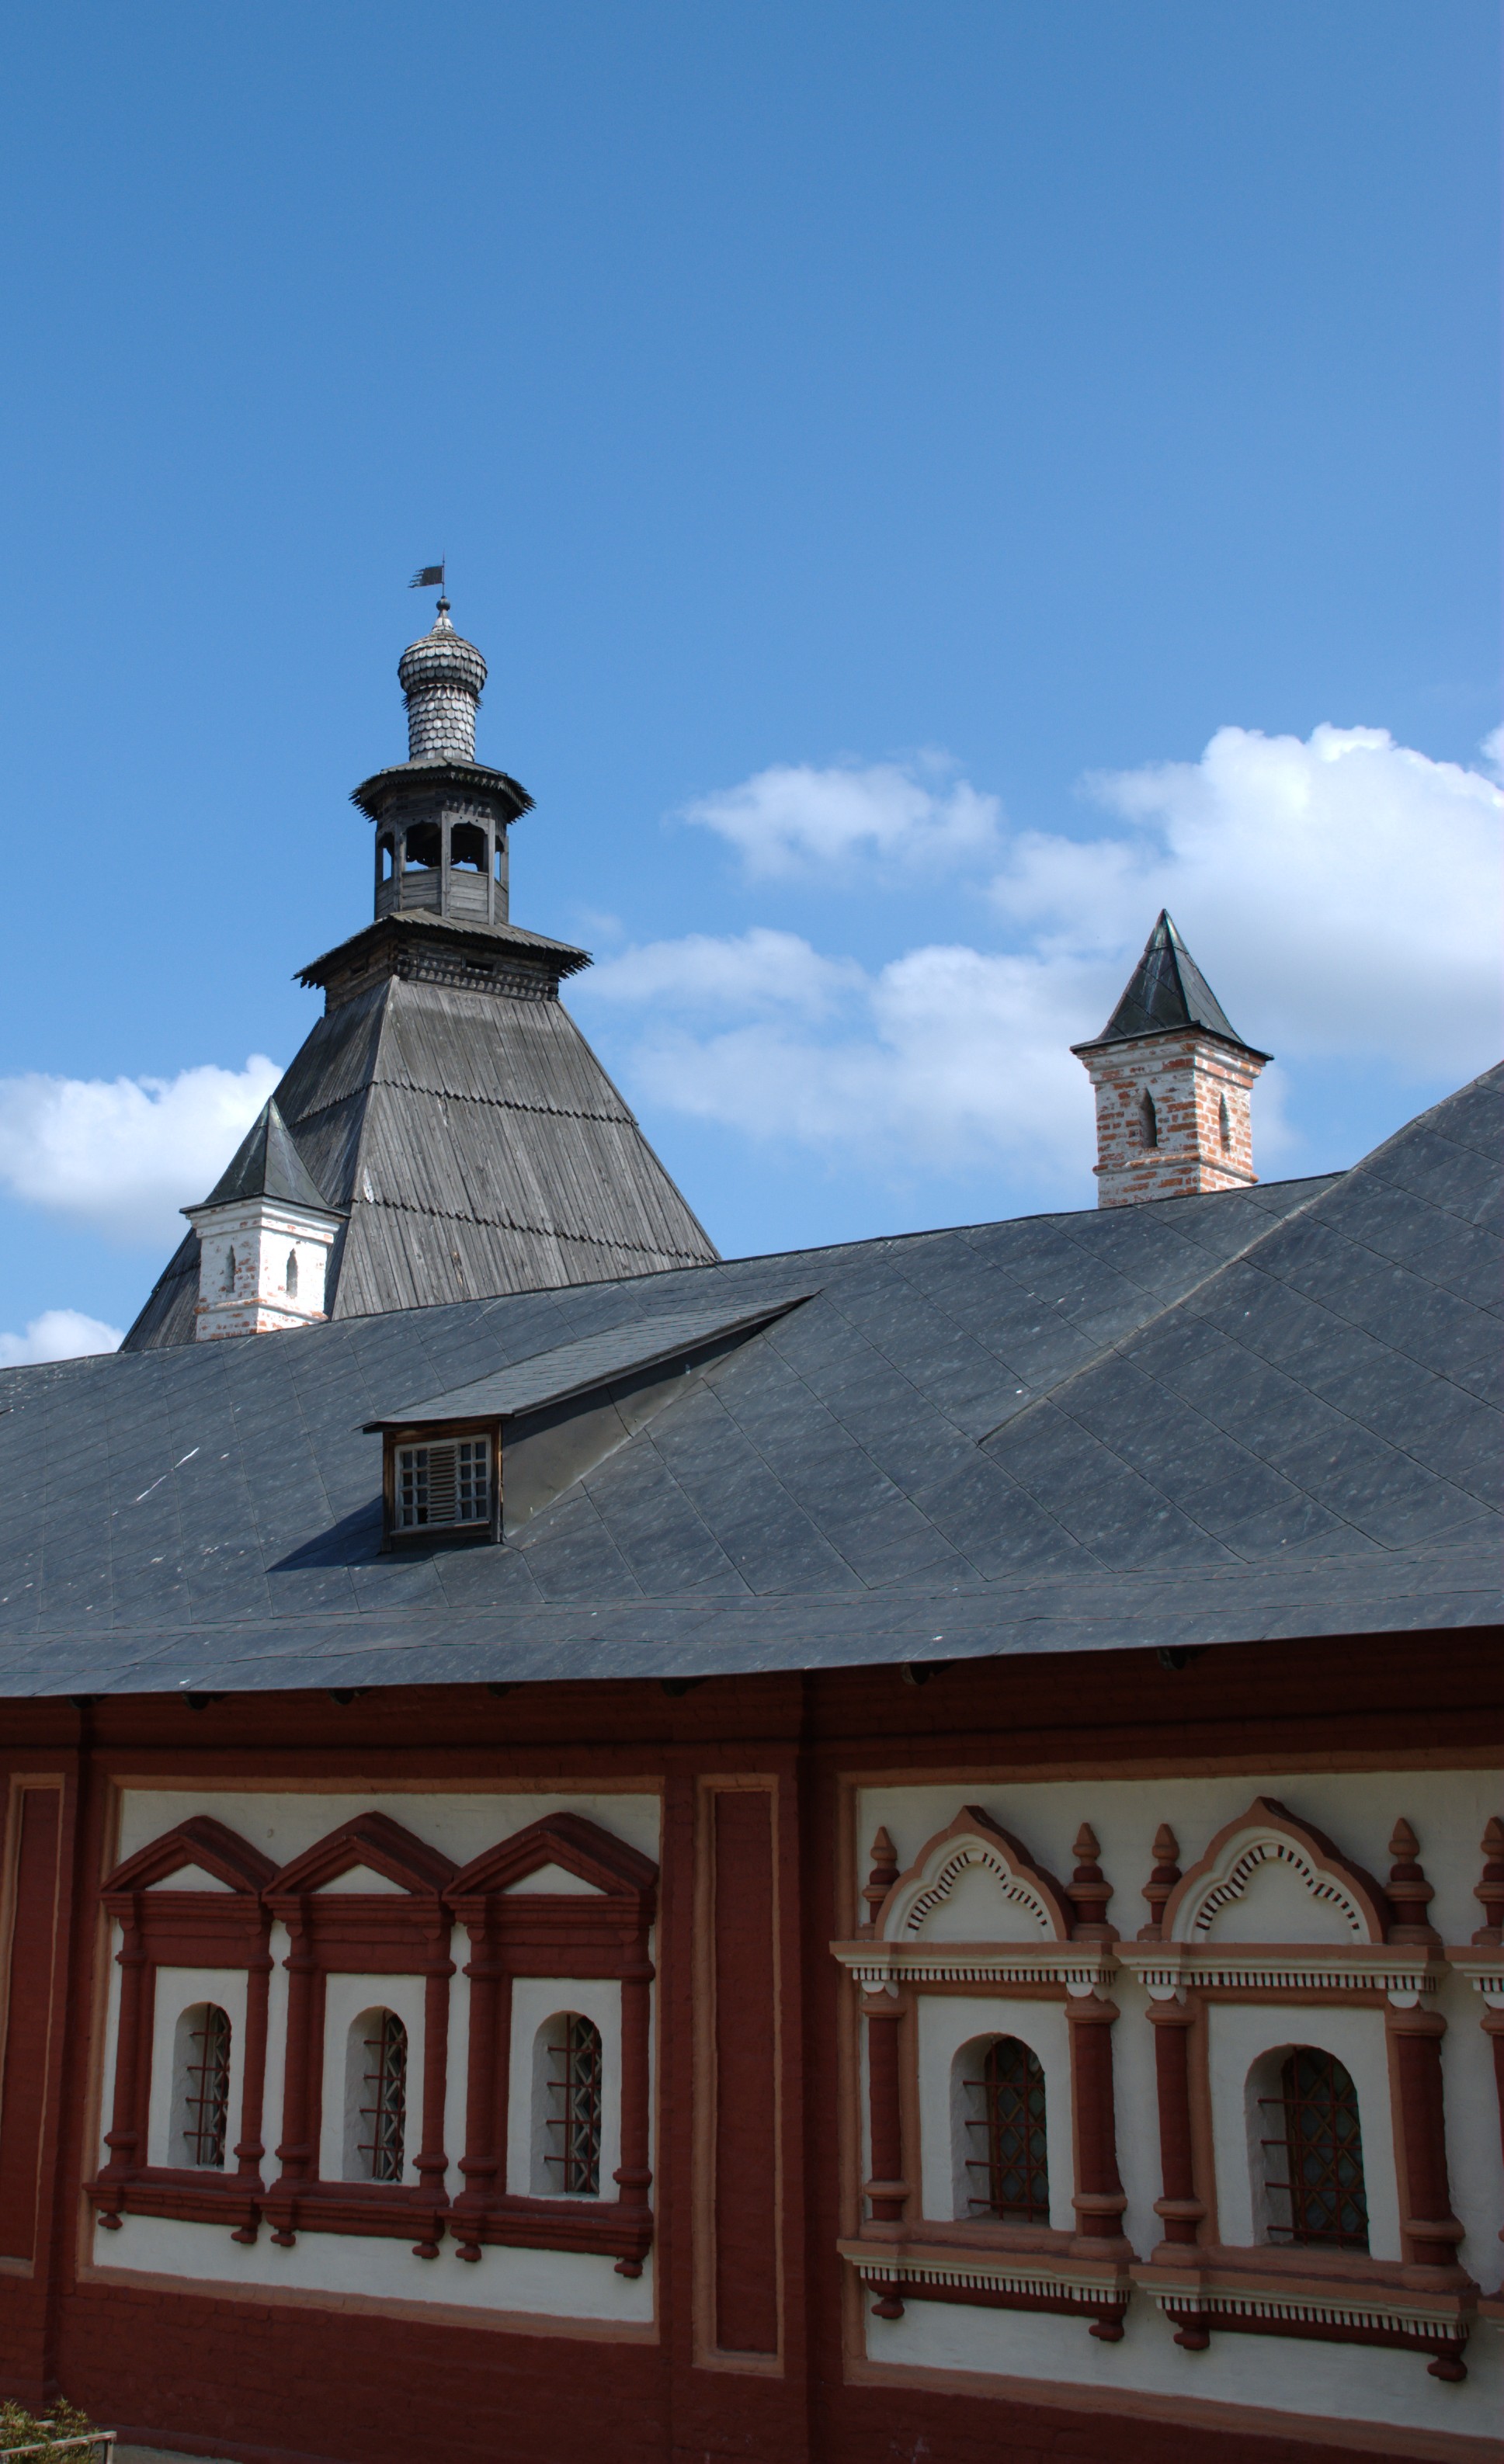
building, chateau, tower, landmark, facade, church, chapel, place of worship, bell tower, steeple, monastery, spanish missions in california